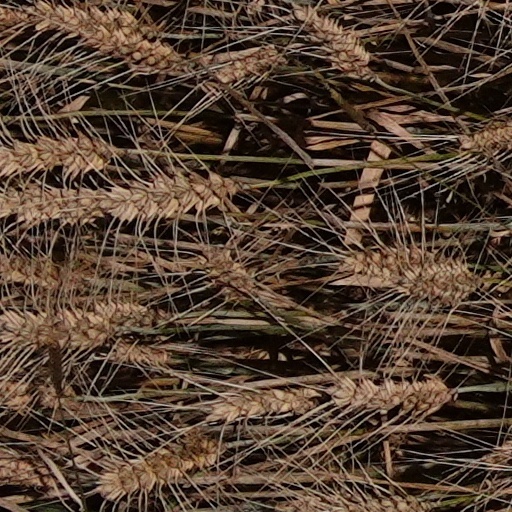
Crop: wheat